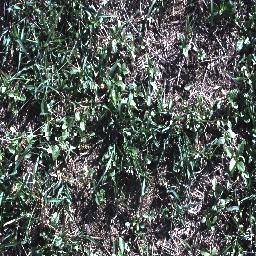
Label: negative